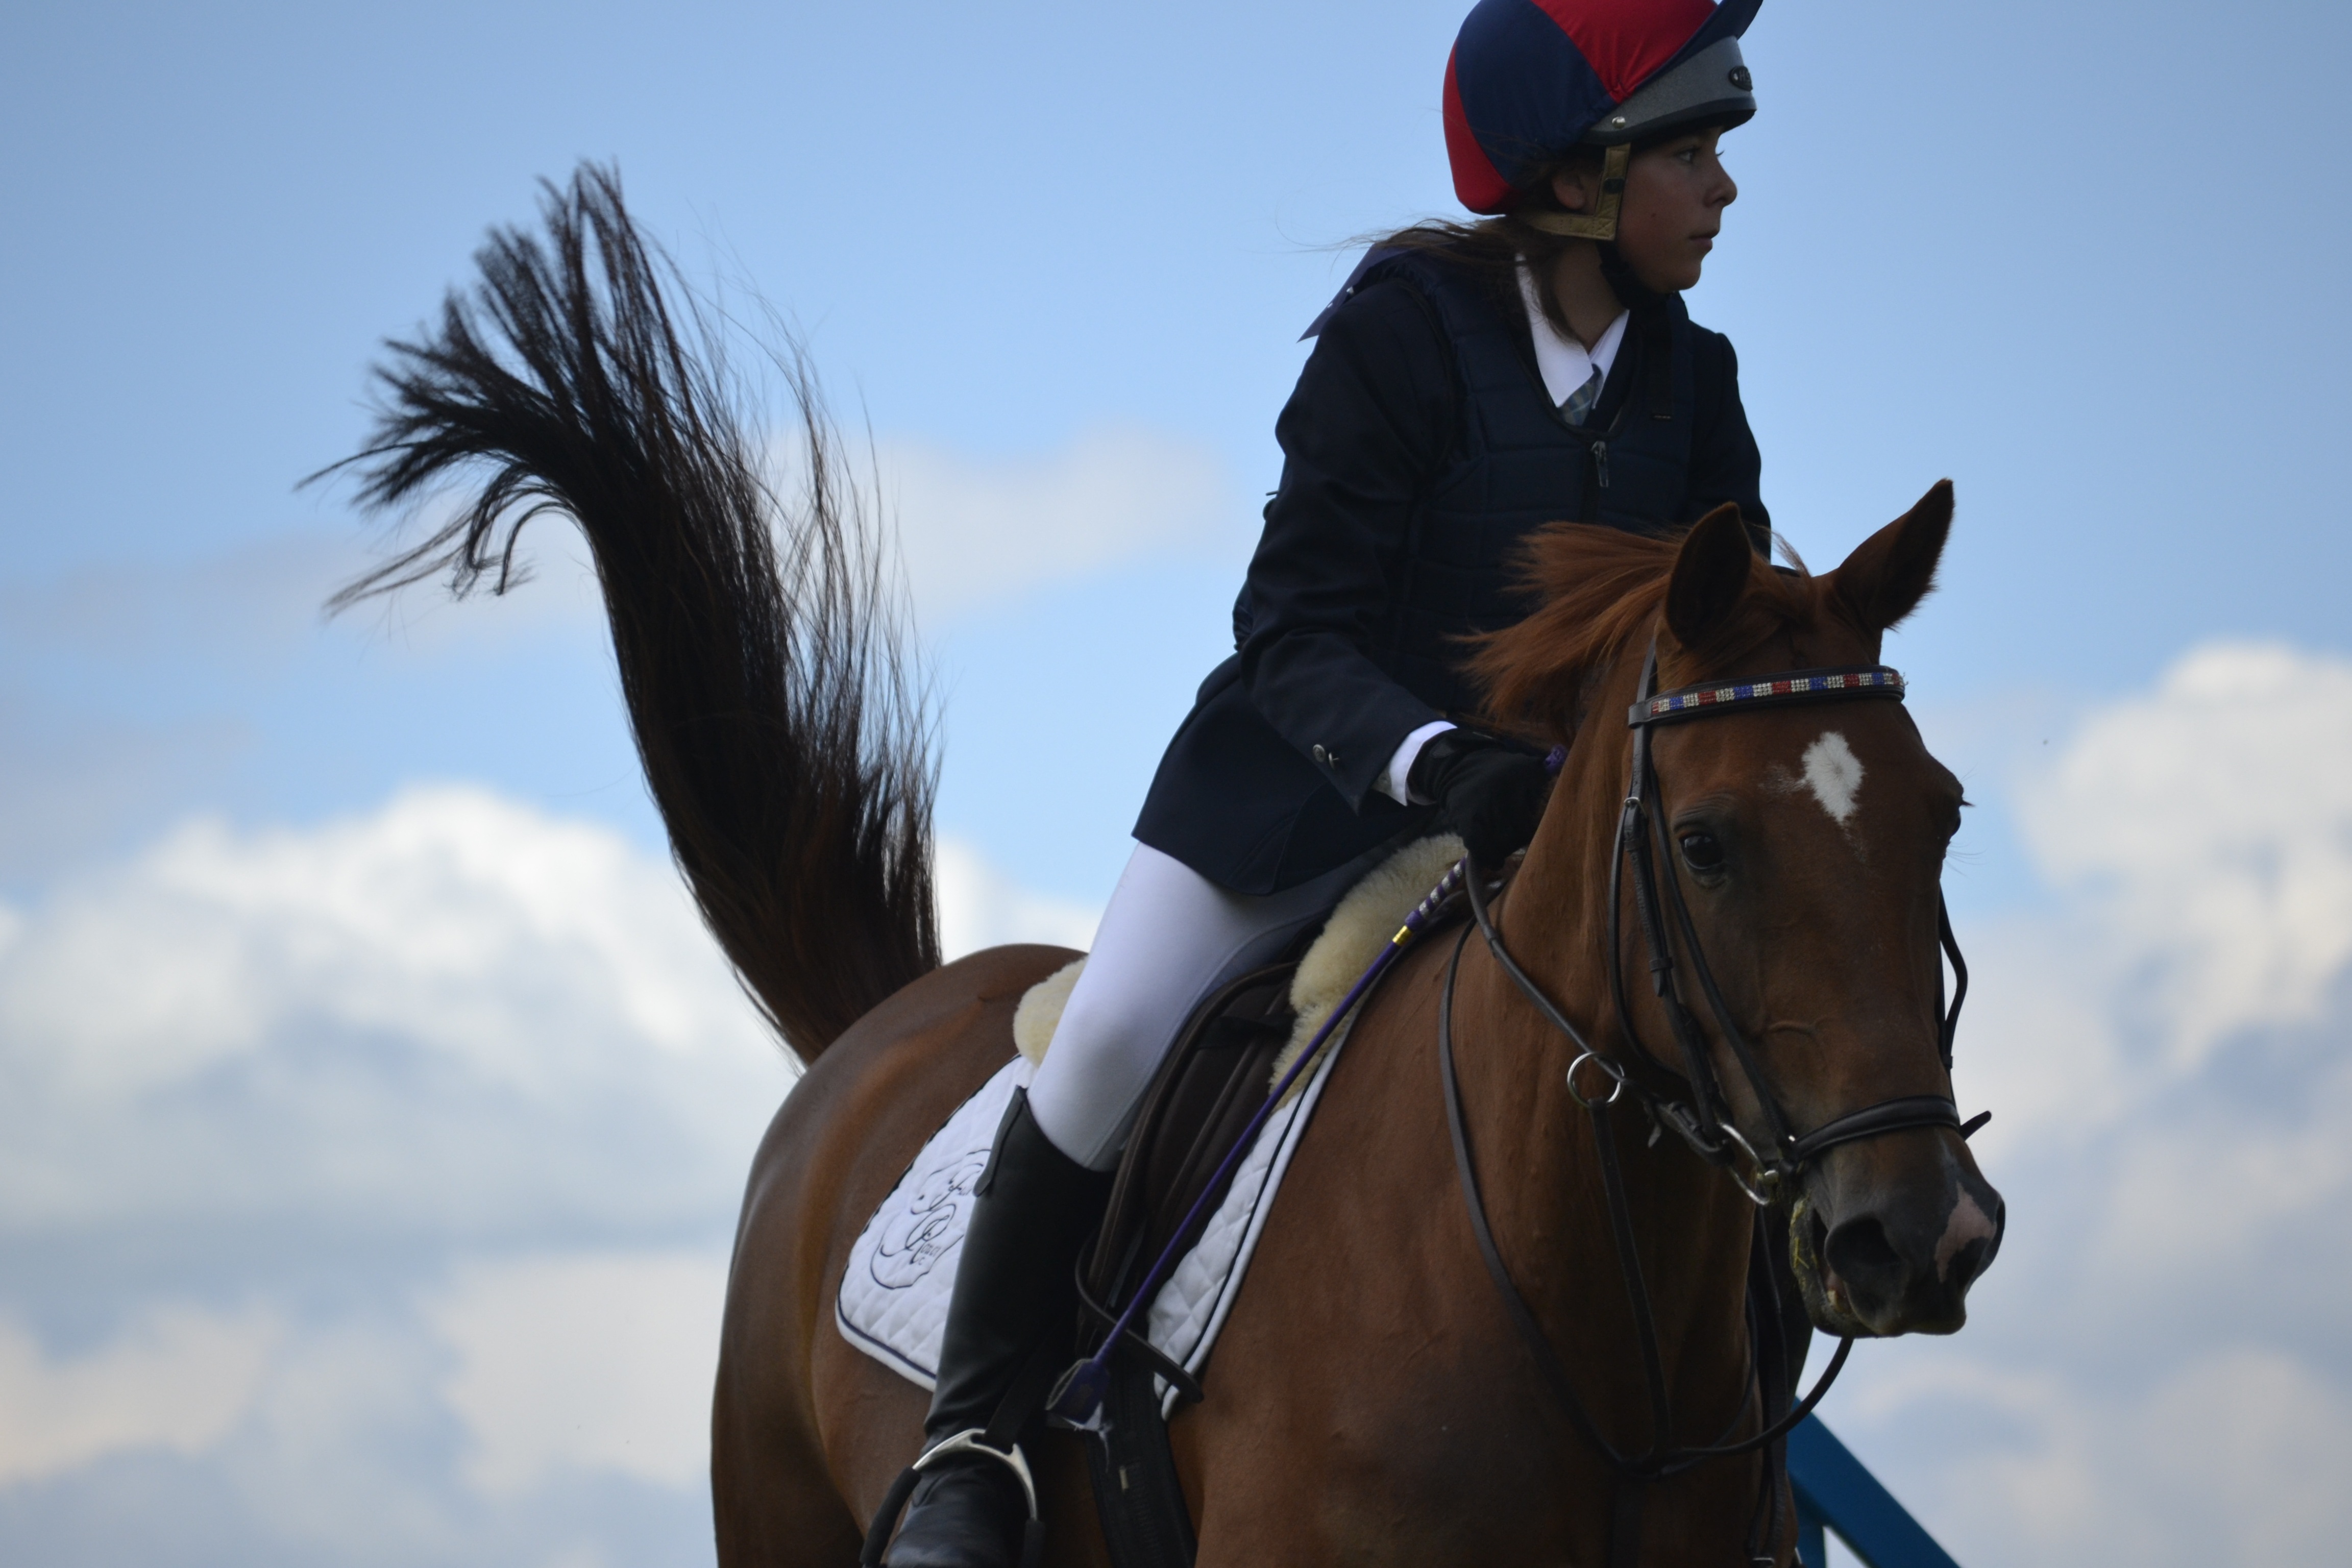
person, jump, recreation, jumping, show, horse, action, stallion, competition, sports, jockey, event, equestrianism, dressage, physical exercise, eventing, outdoor recreation, horse jumping, horse like mammal, animal sports, english riding, equestrian sport